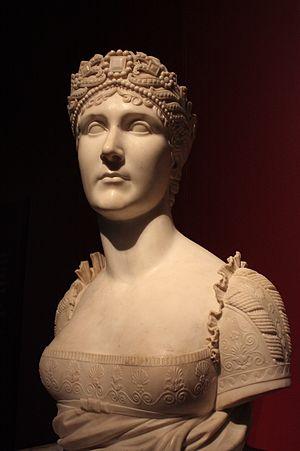
La sculpture française du XIXᵉ siècle représente la production sculpturale et statuaire en France entre 1801 et 1901. Elle est caractérisée par la diversité des courants et des styles, allant du néo-classicisme du début du siècle, à l'Art nouveau et au modernisme de la fin du siècle.